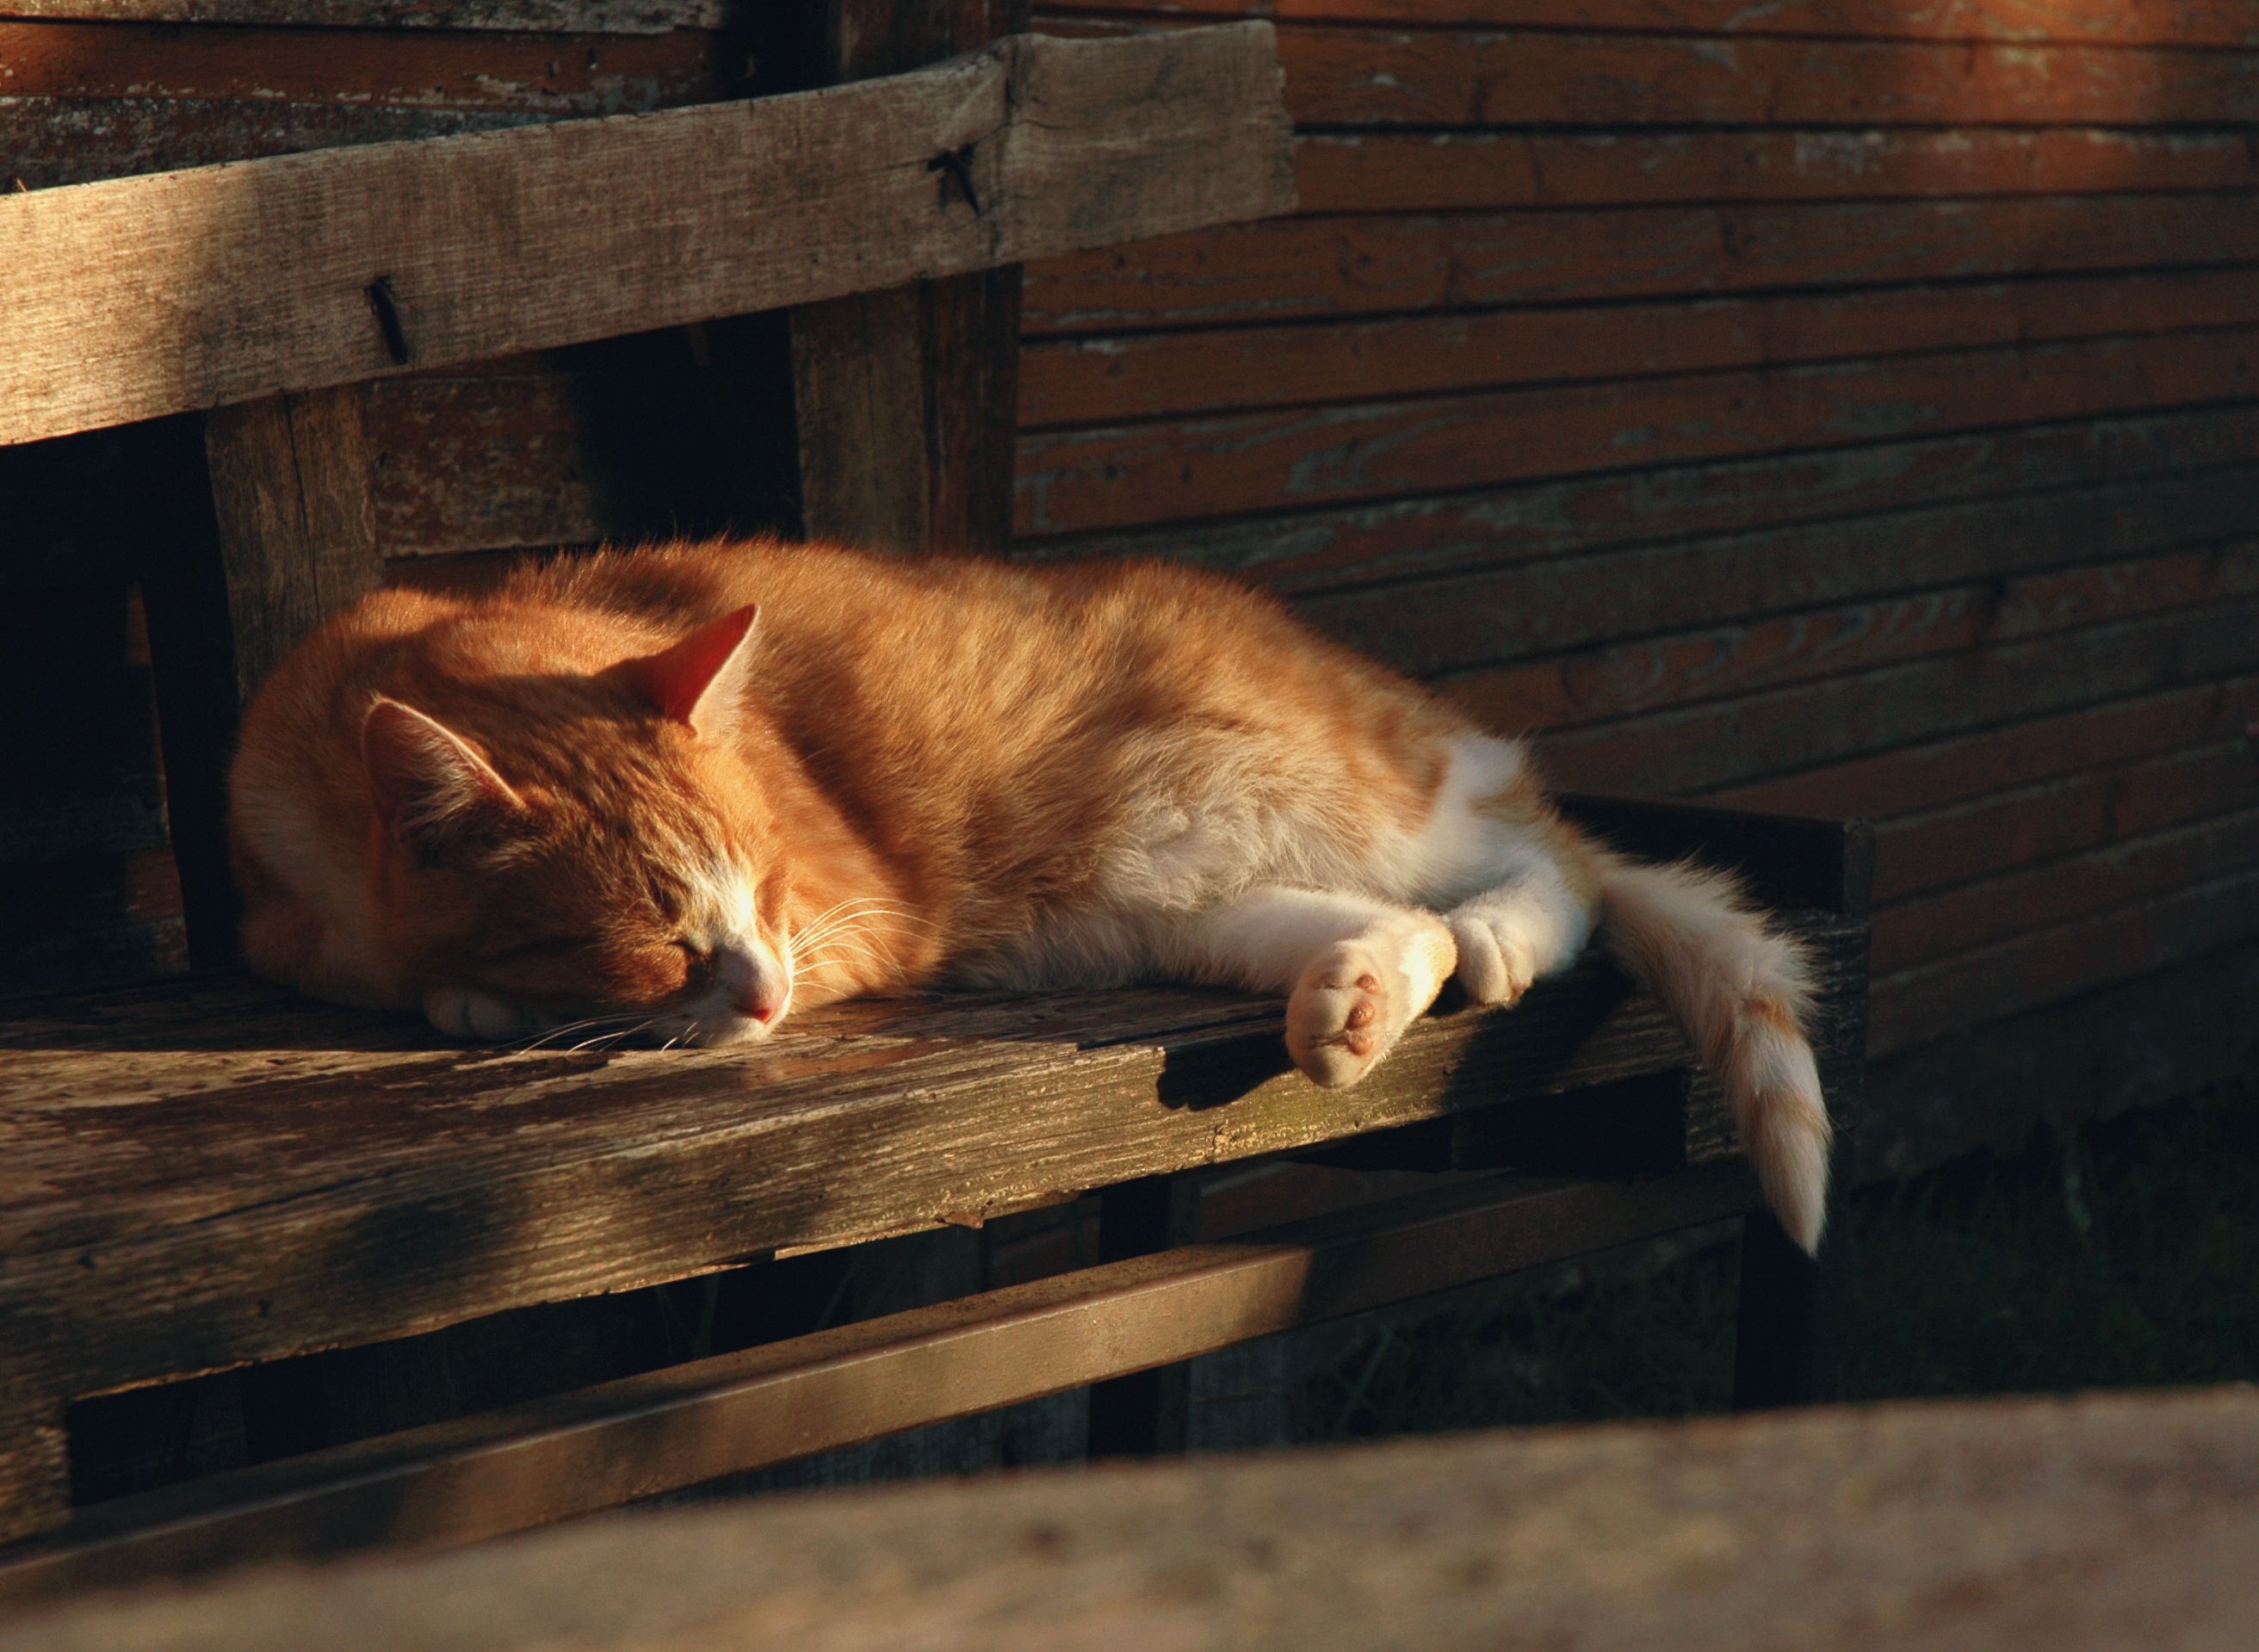
bench, animal, cute, wall, pet, relax, kitten, cat, sleeping, calm, mammal, rest, striped, whiskers, lazy, sleep, small to medium sized cats, cat like mammal